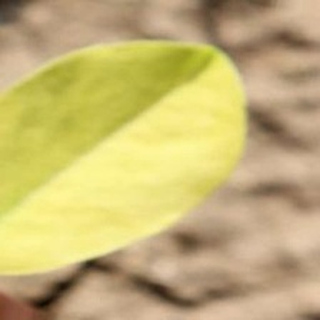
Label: groundnut_nutrition_deficiency